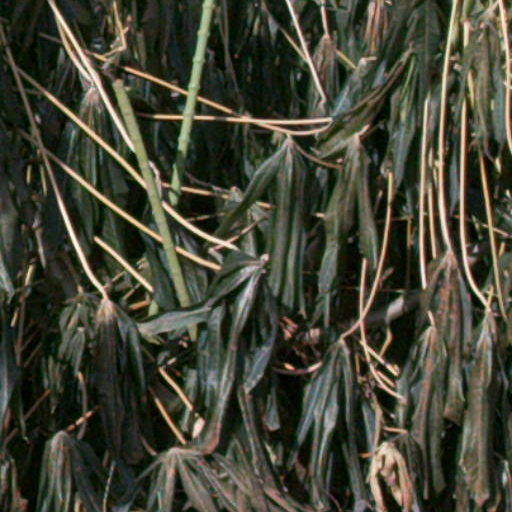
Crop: cassava